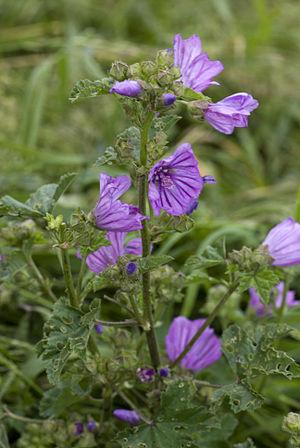
Malva sylvestris Bray-sur-Somme (Somme), France